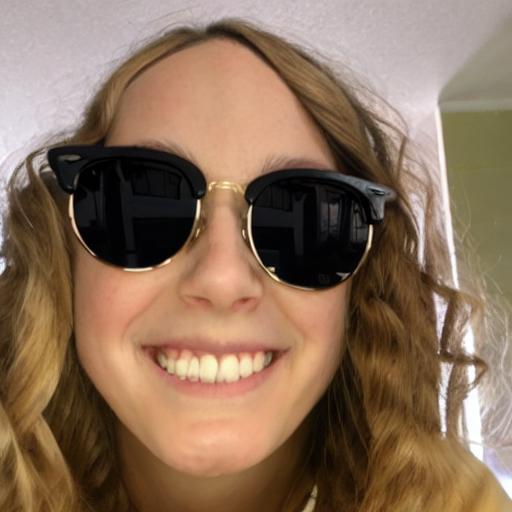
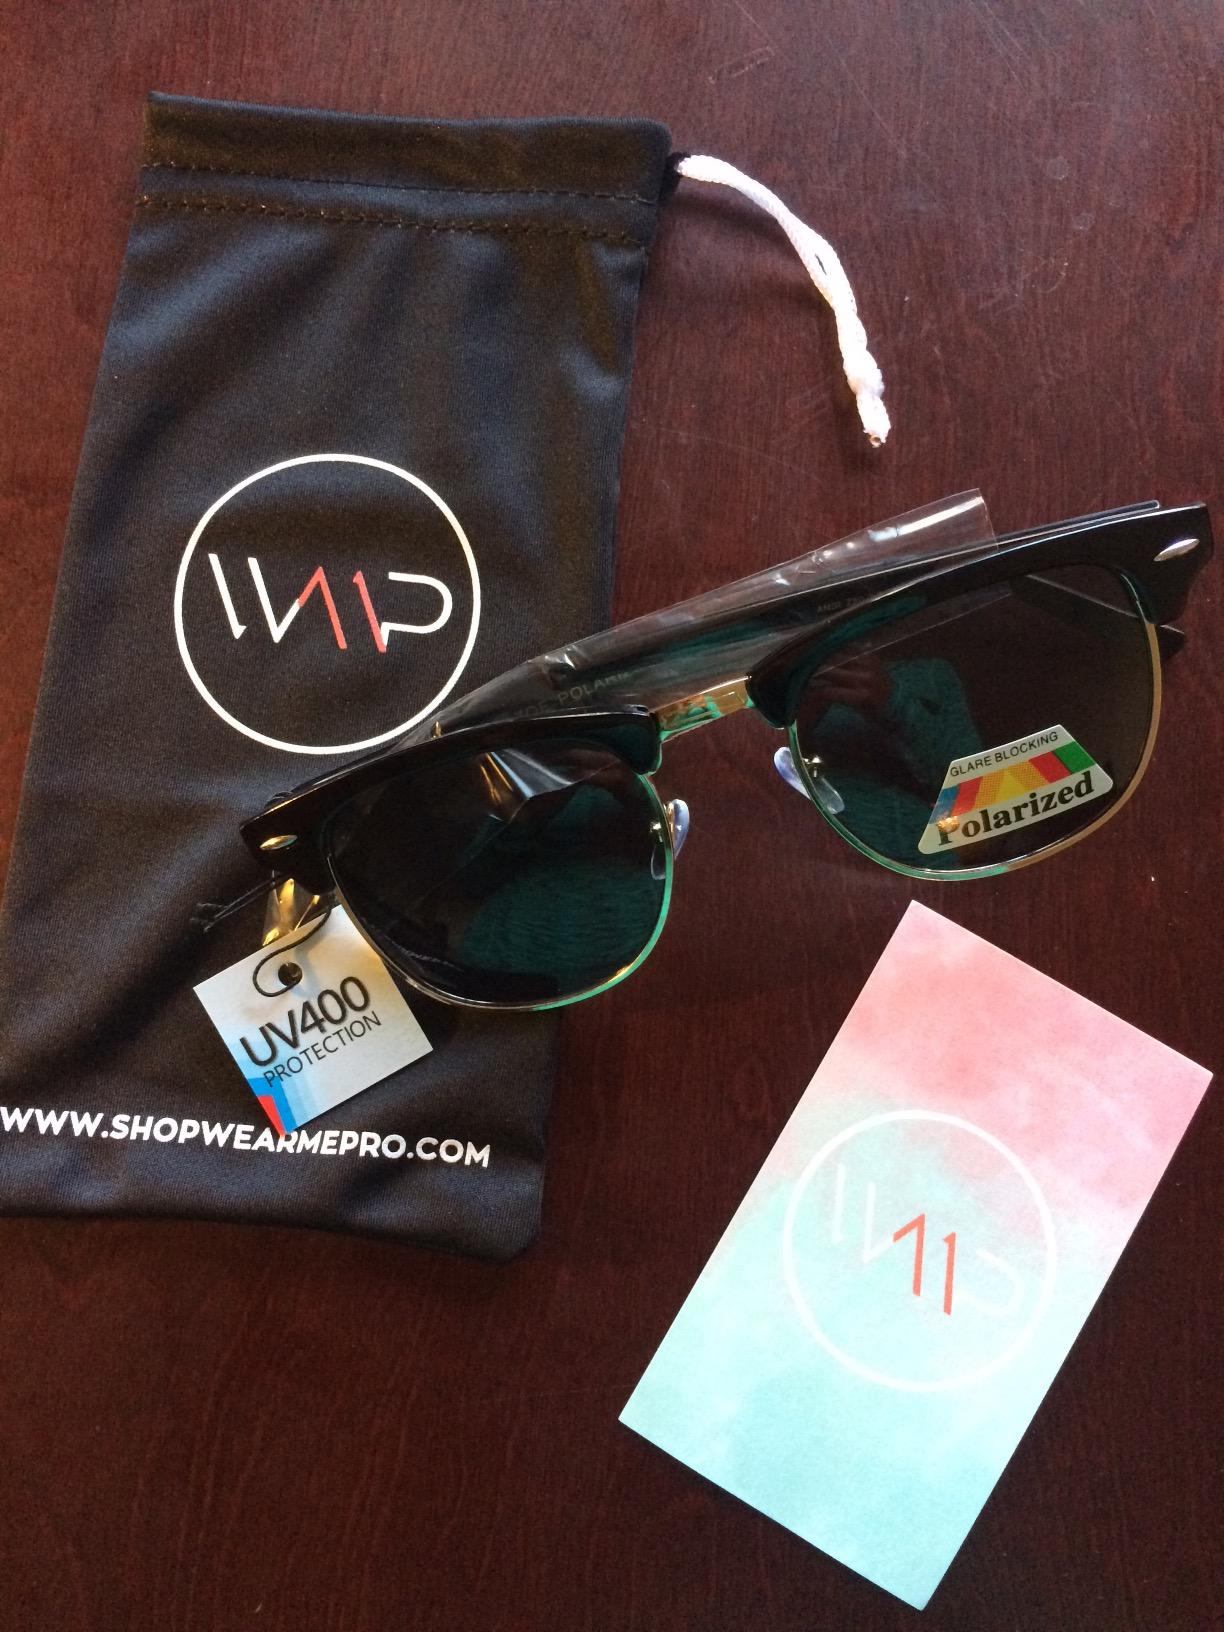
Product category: accessories_sunglasses
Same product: no